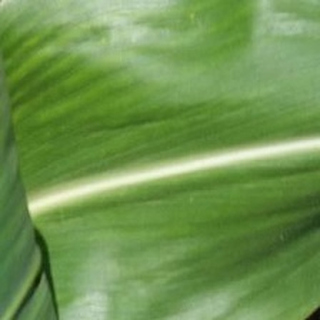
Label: healthy_corn